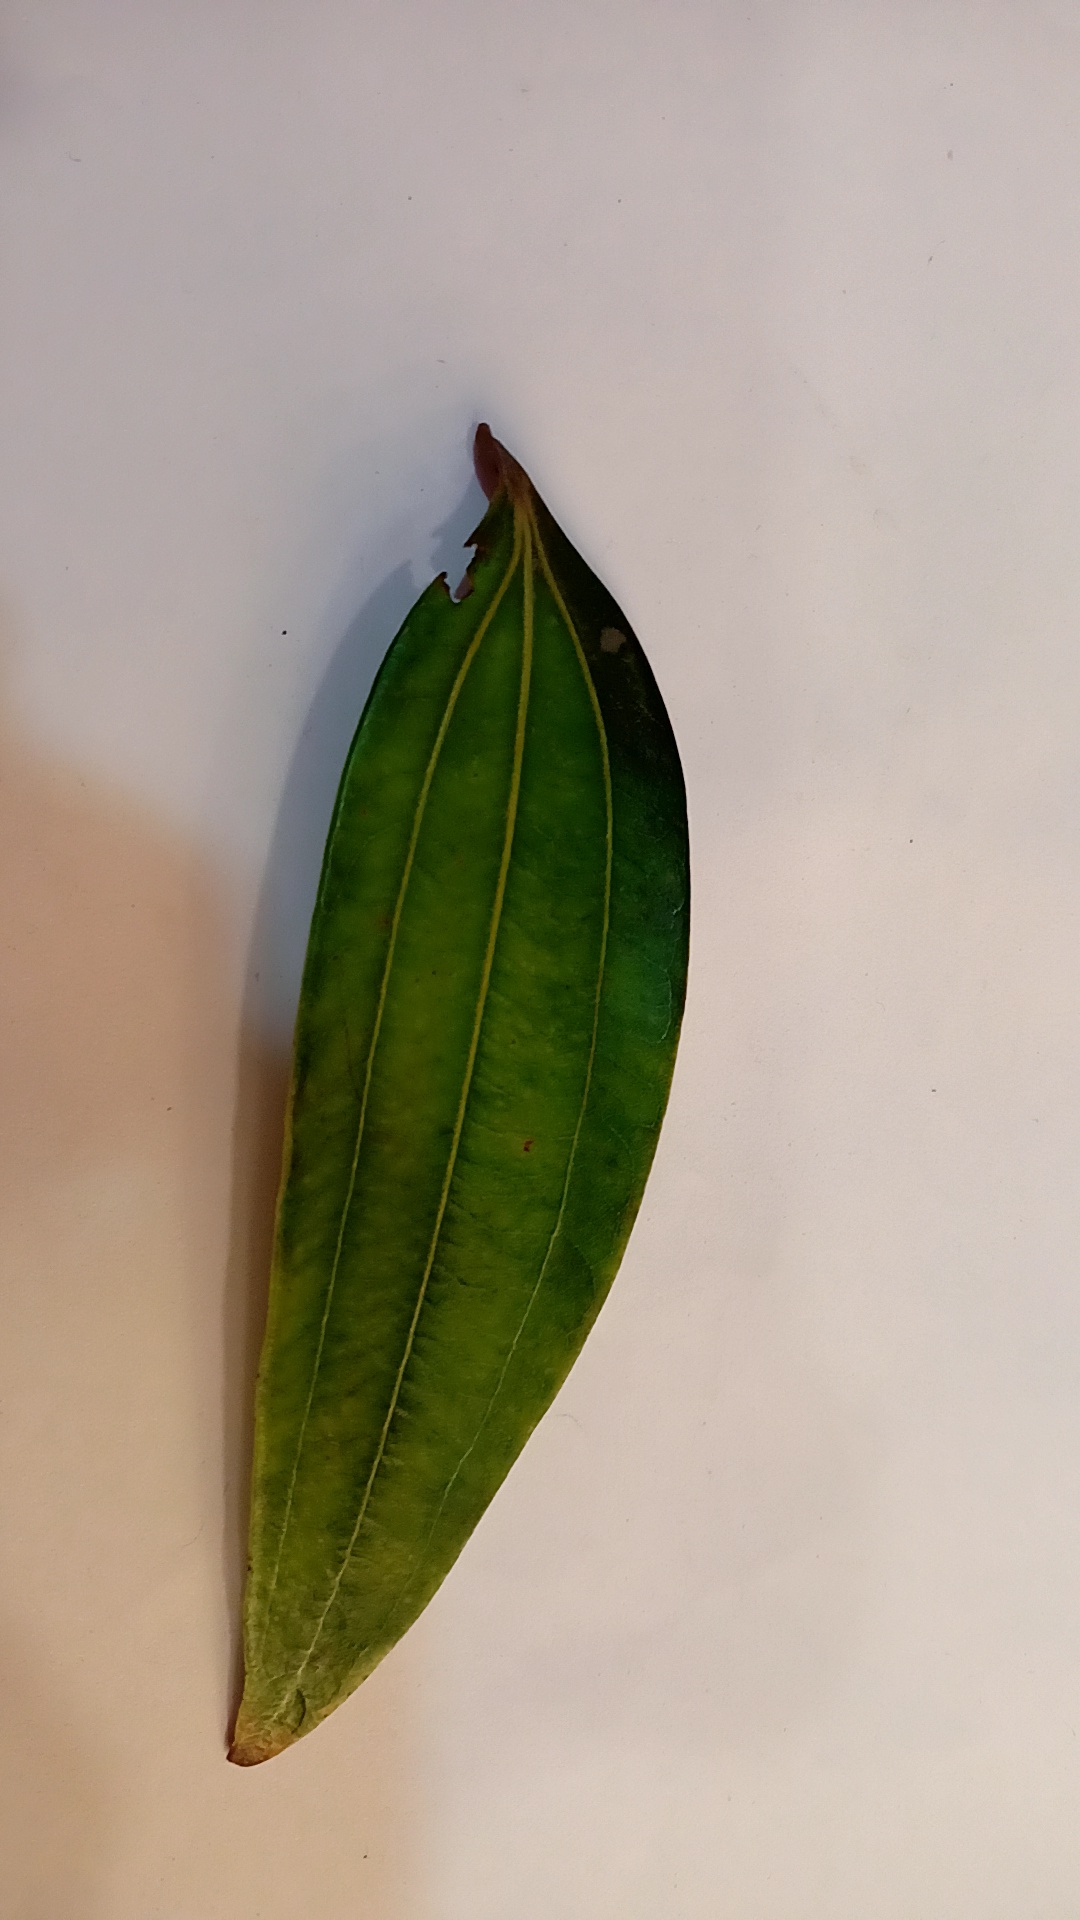
Label: Disease